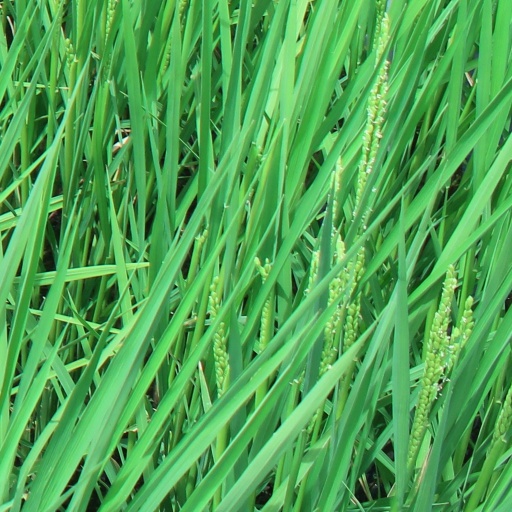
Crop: rice